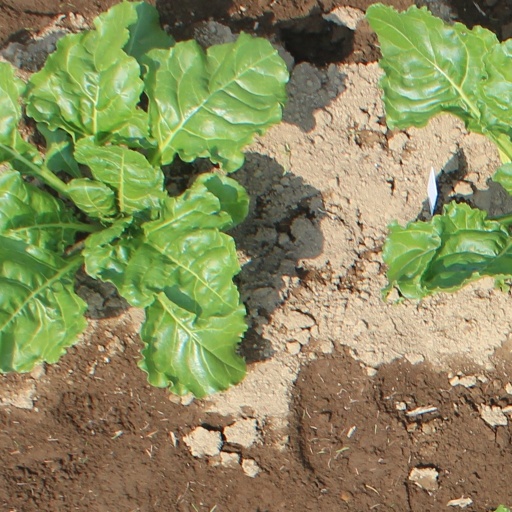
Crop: sugar beet